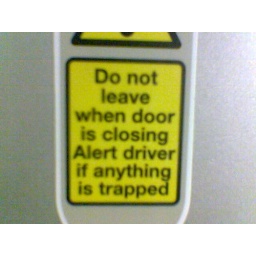
waiting for the train door to open back home in Cornwall